El Santo filmography

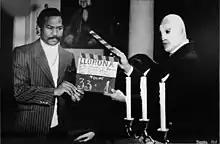
El Santo (right) with Mantequilla Nápoles during the filming of "Santo en la venganza de la Llorona" (1974)

El Santo ("The Saint") was a "luchador enmascarado" ("masked professional wrestler") who portrayed a fictionalized version of himself in numerous "luchador" films from 1961 to 1984.